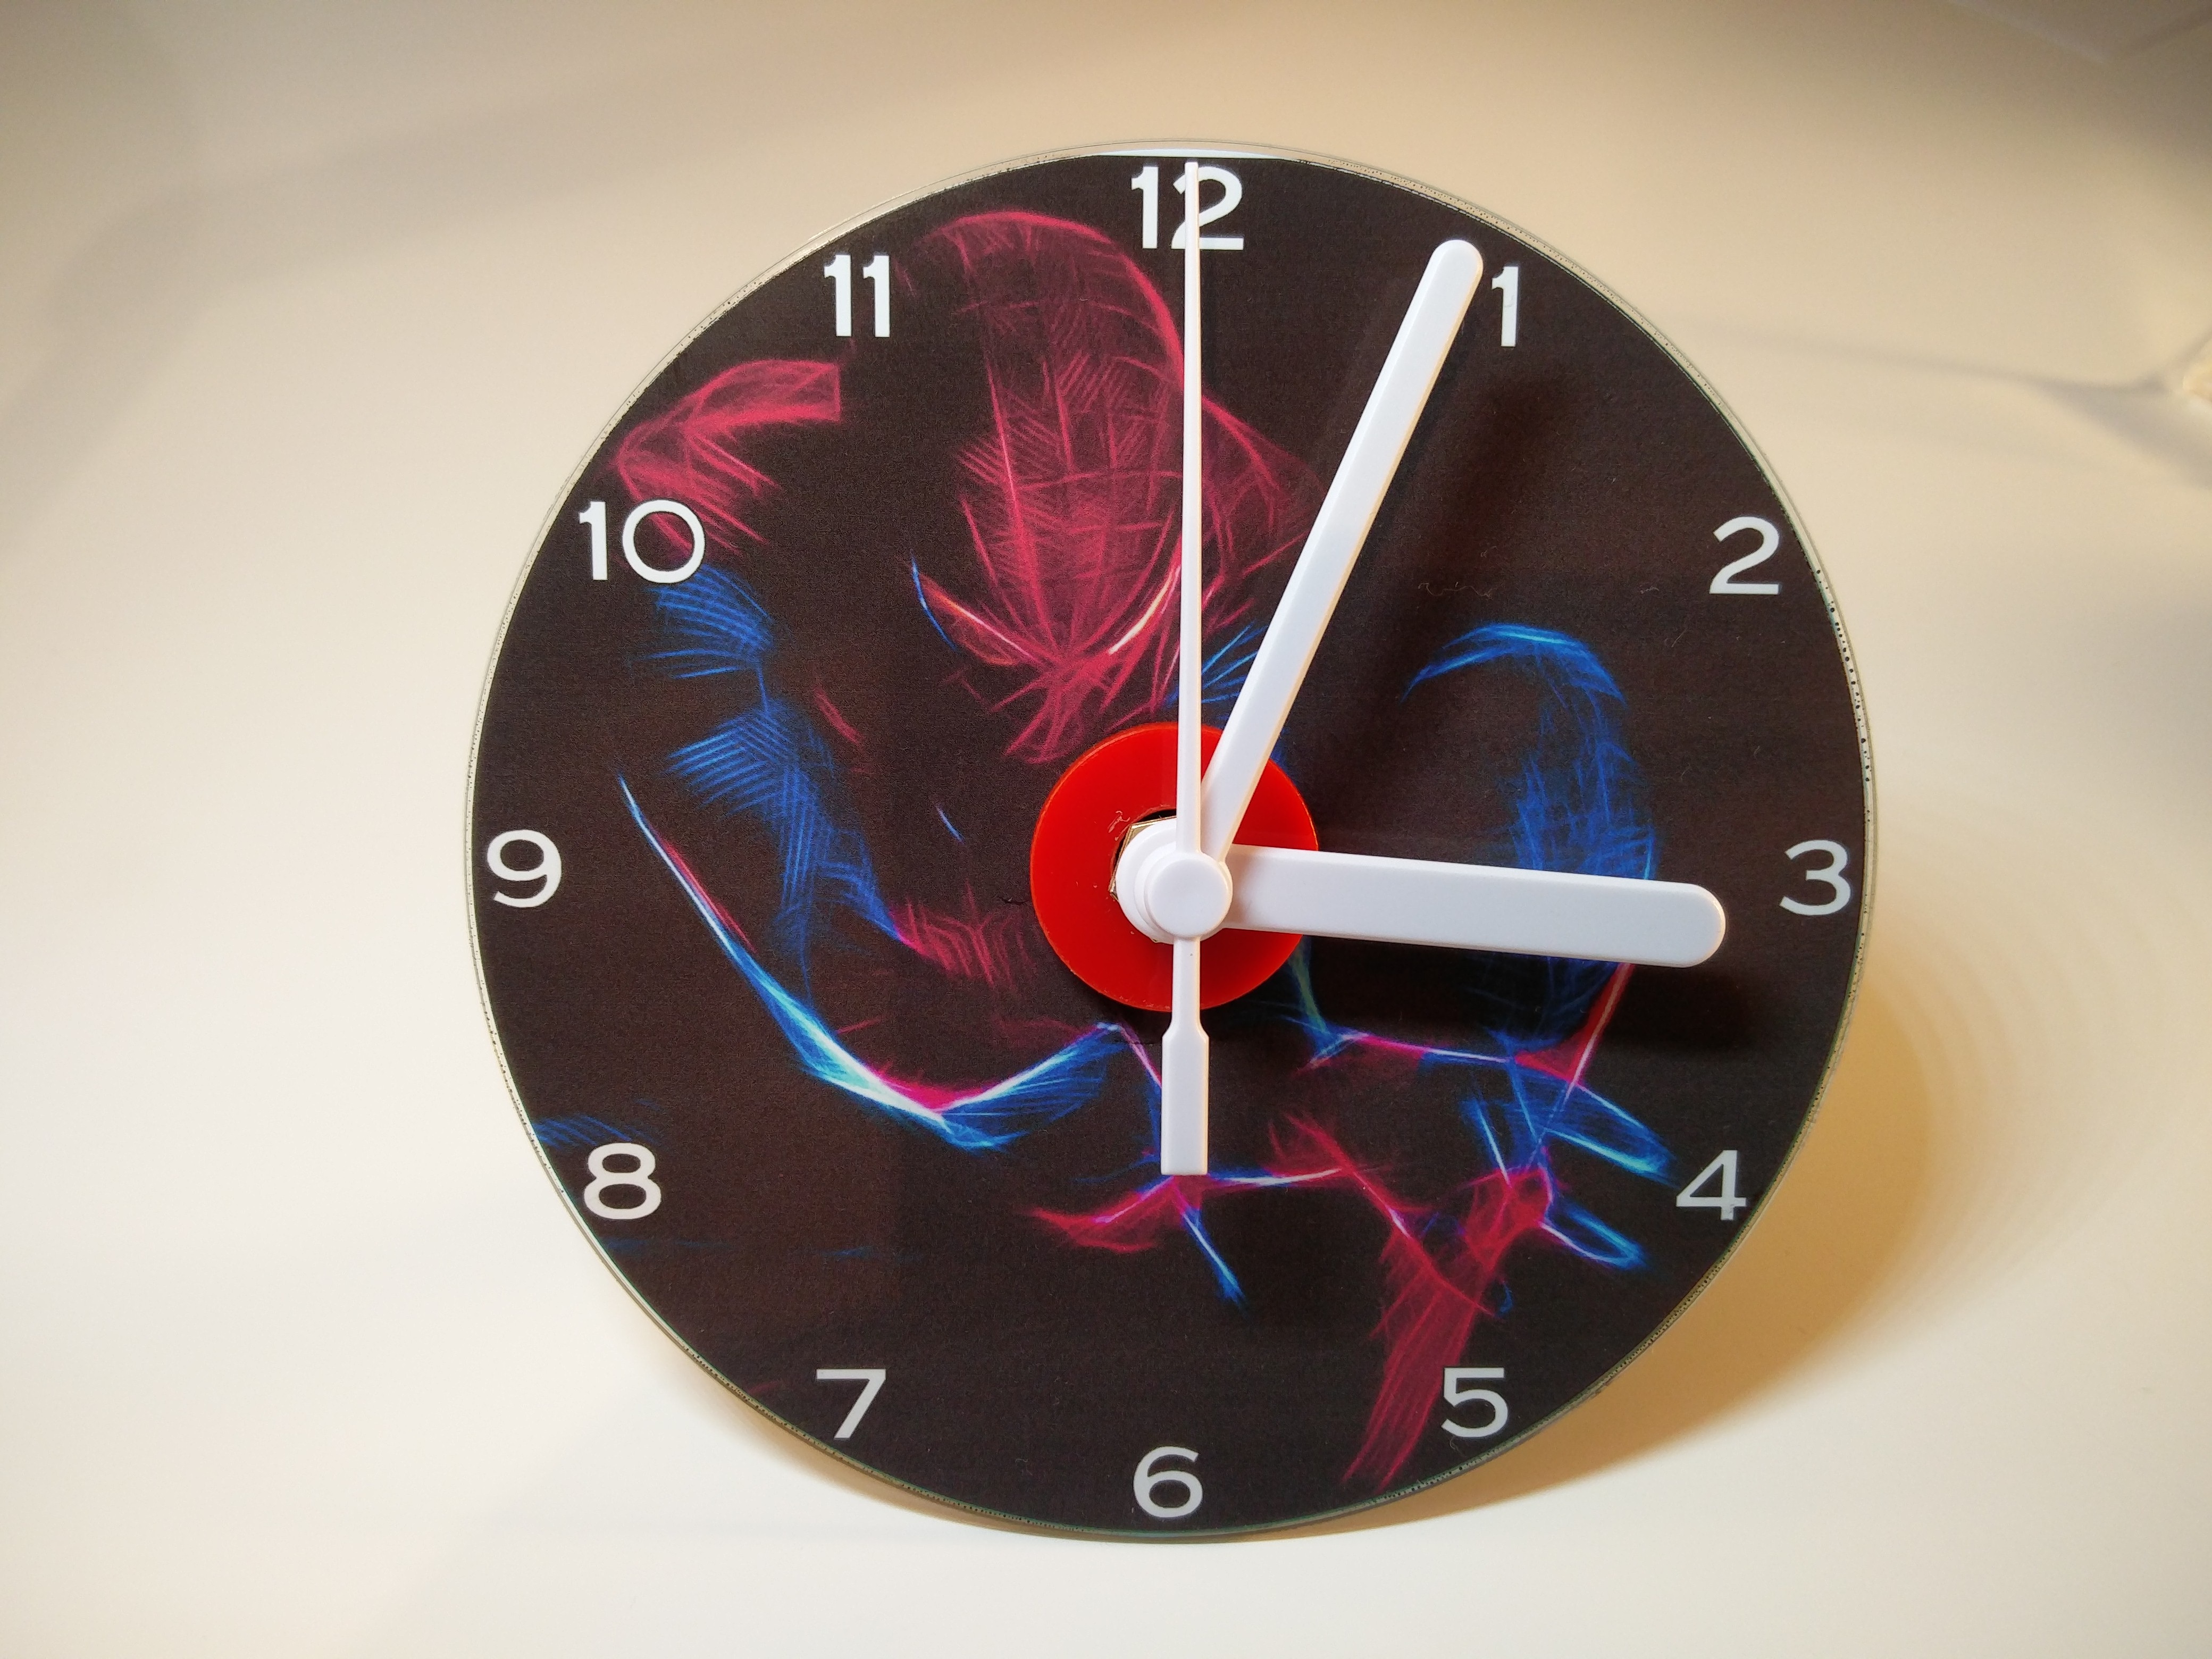
hand, clock, time, number, red, circle, human body, face, organ, shape, compact disc